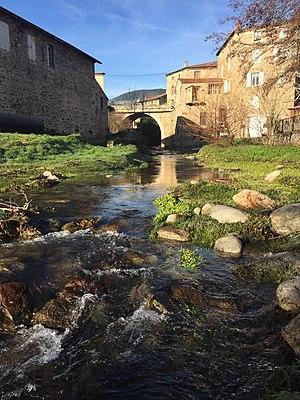
Ruisseau du Malbuisson, Villevocance
Villevocance est une commune française, située dans le nord du département de l'Ardèche en région Auvergne-Rhône-Alpes.